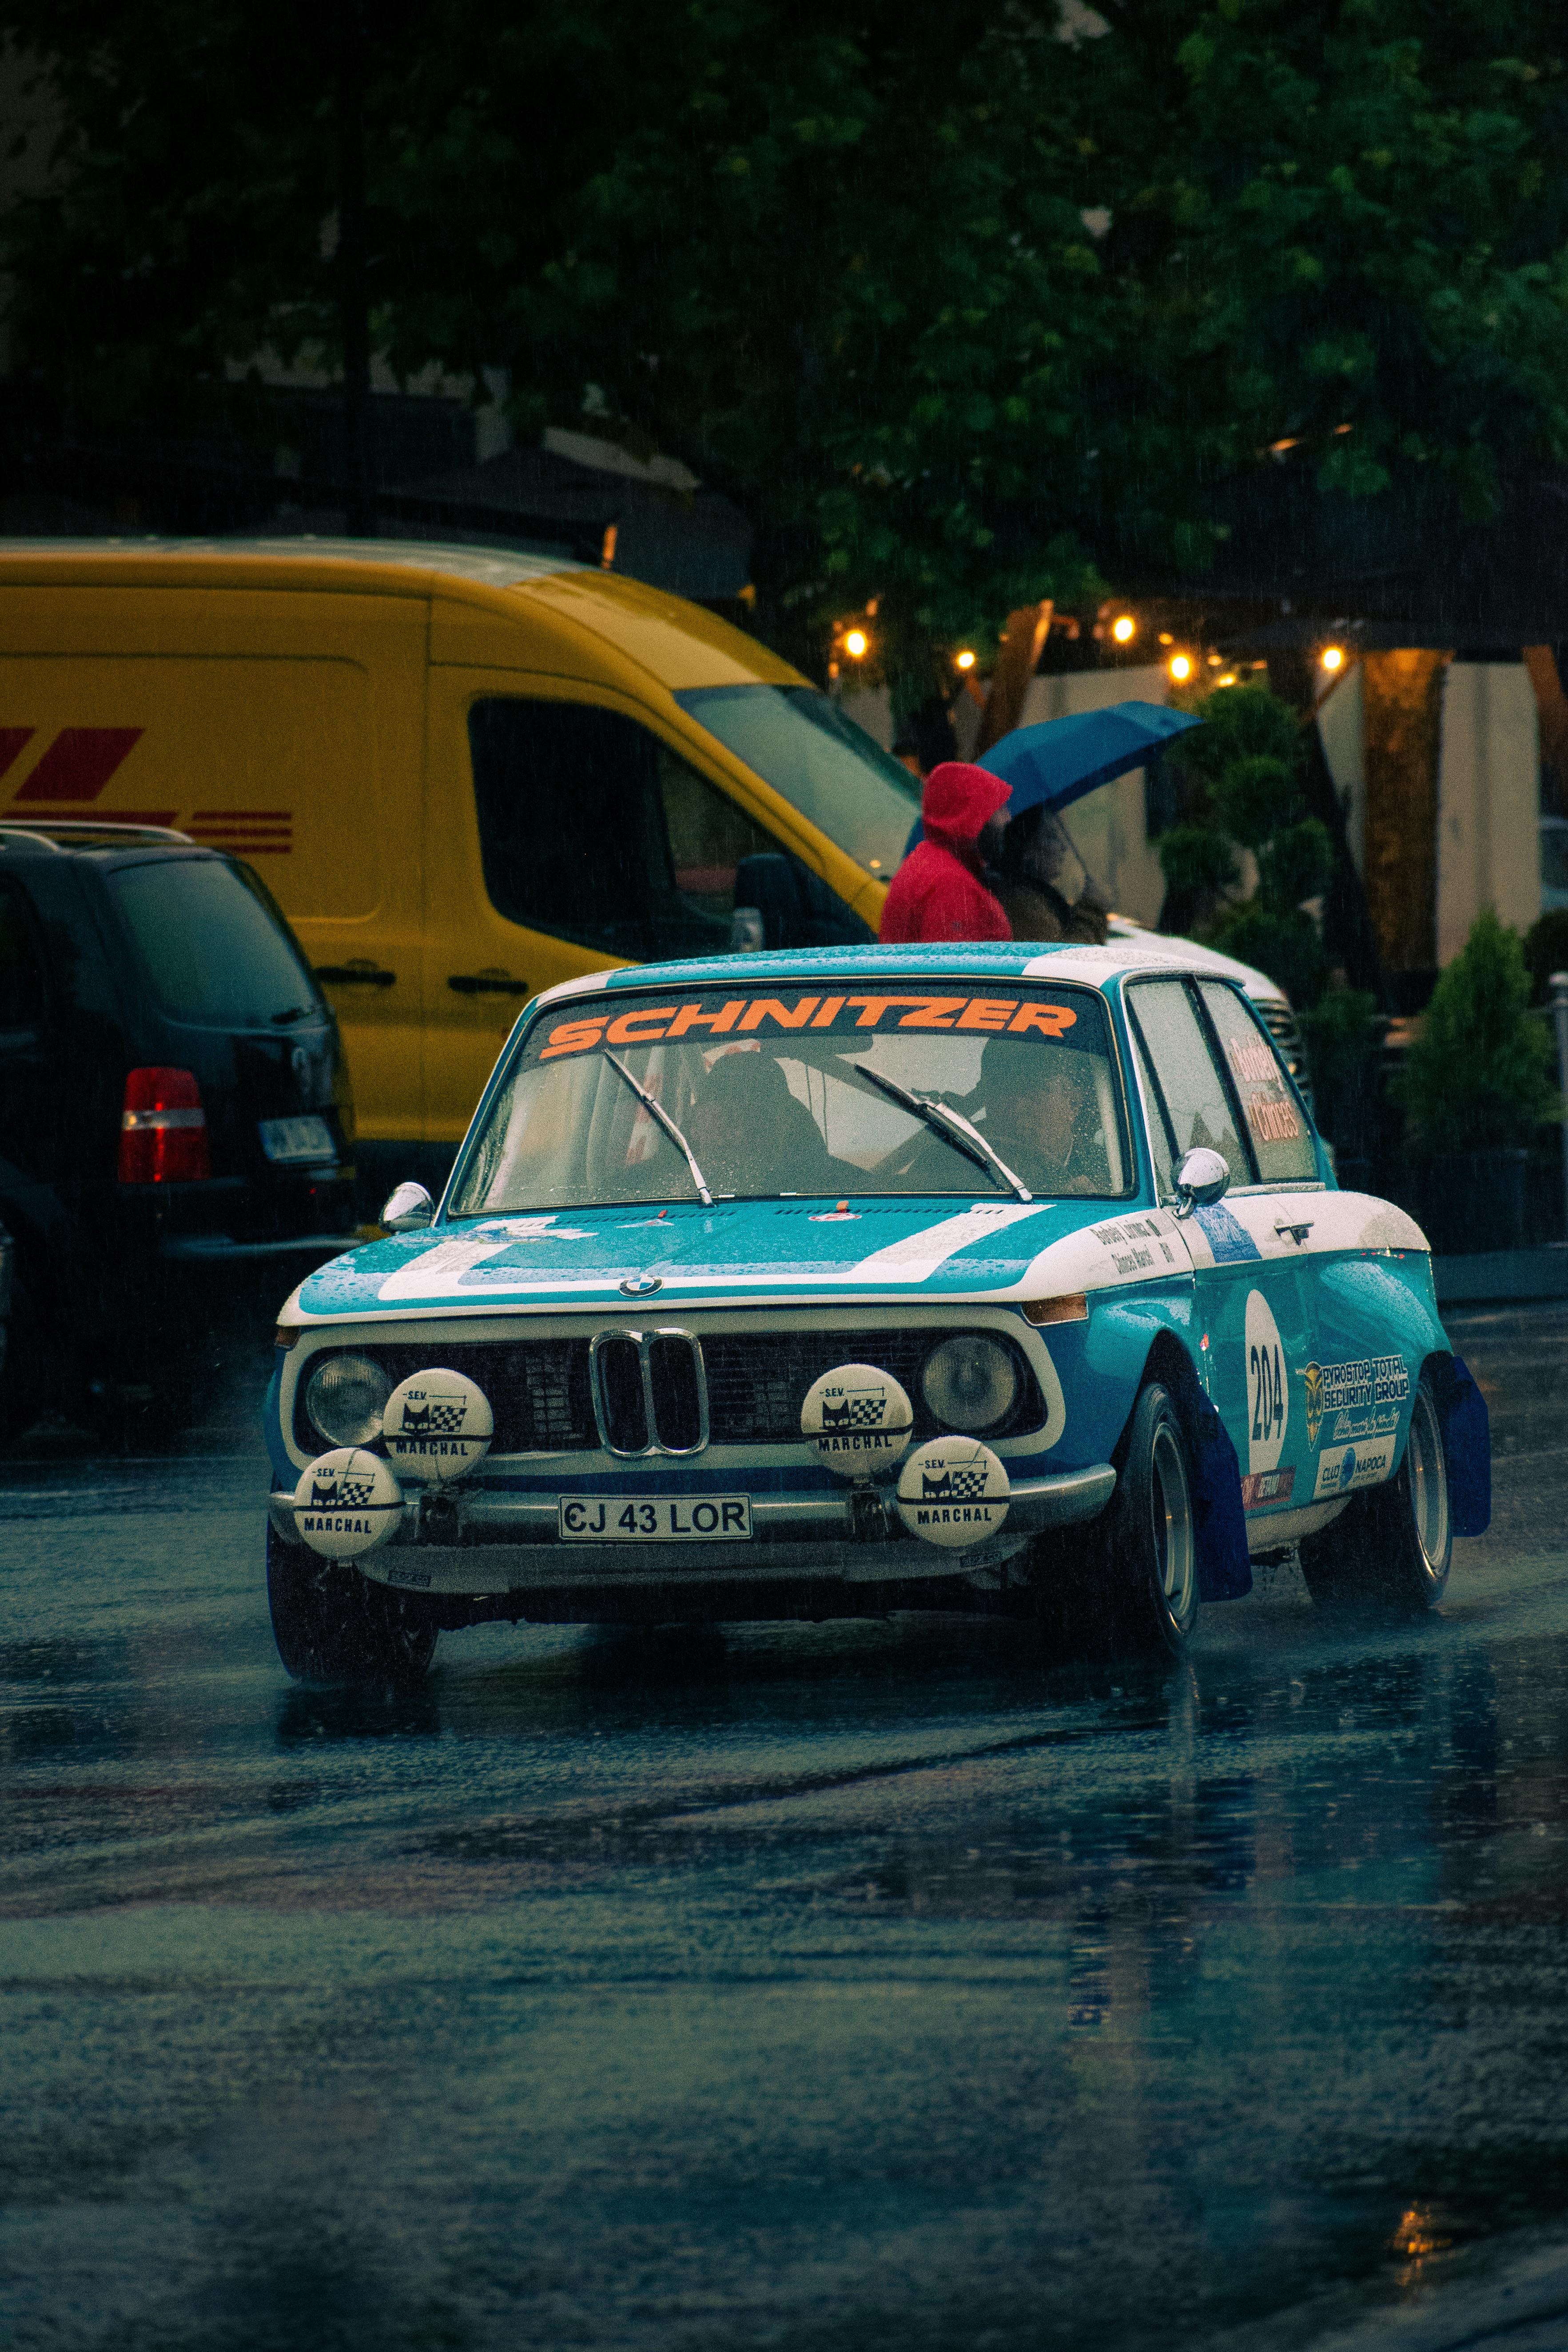
car, tire, wheel, land vehicle, vehicle, hood, motor vehicle, mode of transport, automotive design, automotive exterior, racing, motorsport, automotive lighting, tree, classic car, personal luxury car, vehicle registration plate, auto racing, world rally car, sports, van, family car, automotive wheel system, window, parking, electric blue, race car, Group A, sports car, luxury vehicle, headlamp, compact car, coupe, hardtop, plant, transport, sedan, city car, full size car, performance car, bmw, rim, road surface, asphalt, hatchback